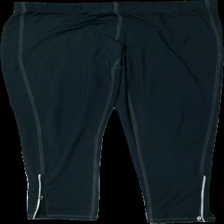
View: front
Type: Tights
Category: Men
Brand: Mywear (Ica)
Colors: Grey, Green
Material: 100% polyester
Cut: Tight
Size: M
Season: All
Trend: Sports
Damage: lite luddiga
Damage location: middle center
Price range: <50
Recommended usage: Reuse
Description: tränings tights